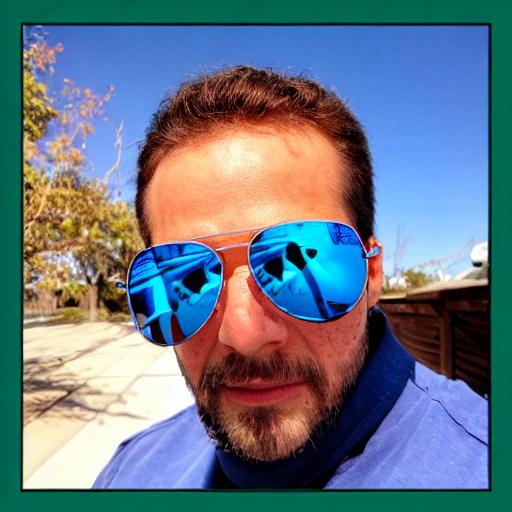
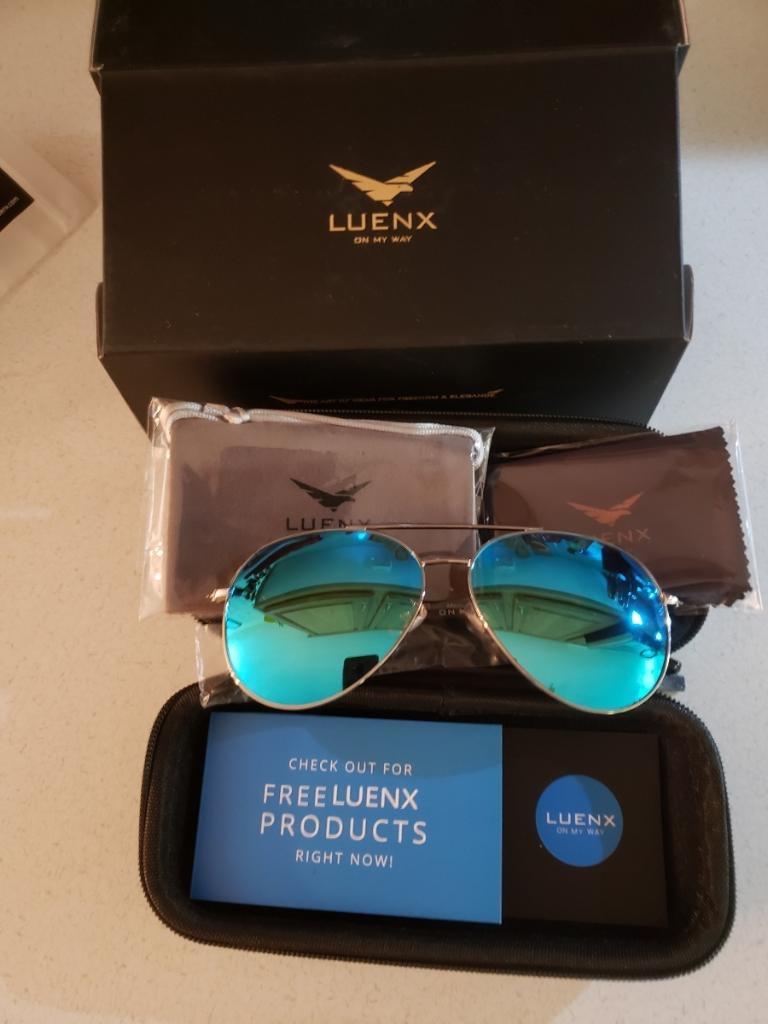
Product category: accessories_sunglasses
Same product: no